Adelindis von Buchau

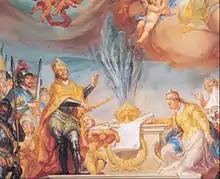
Adelindis kneels at right at the founding of the Abbey, 18th-century

Adelindis von Buchau (c. 729 – after 787), also known as Adelinde (sometimes spelled "Haddellind"), was the founder of the Buchau Ladies' Convent, in today's Bad Buchau near the Federsee lake in Swabia, Francia. She is not to be confused with , the 2nd abbess of the monastery (died c. 914).